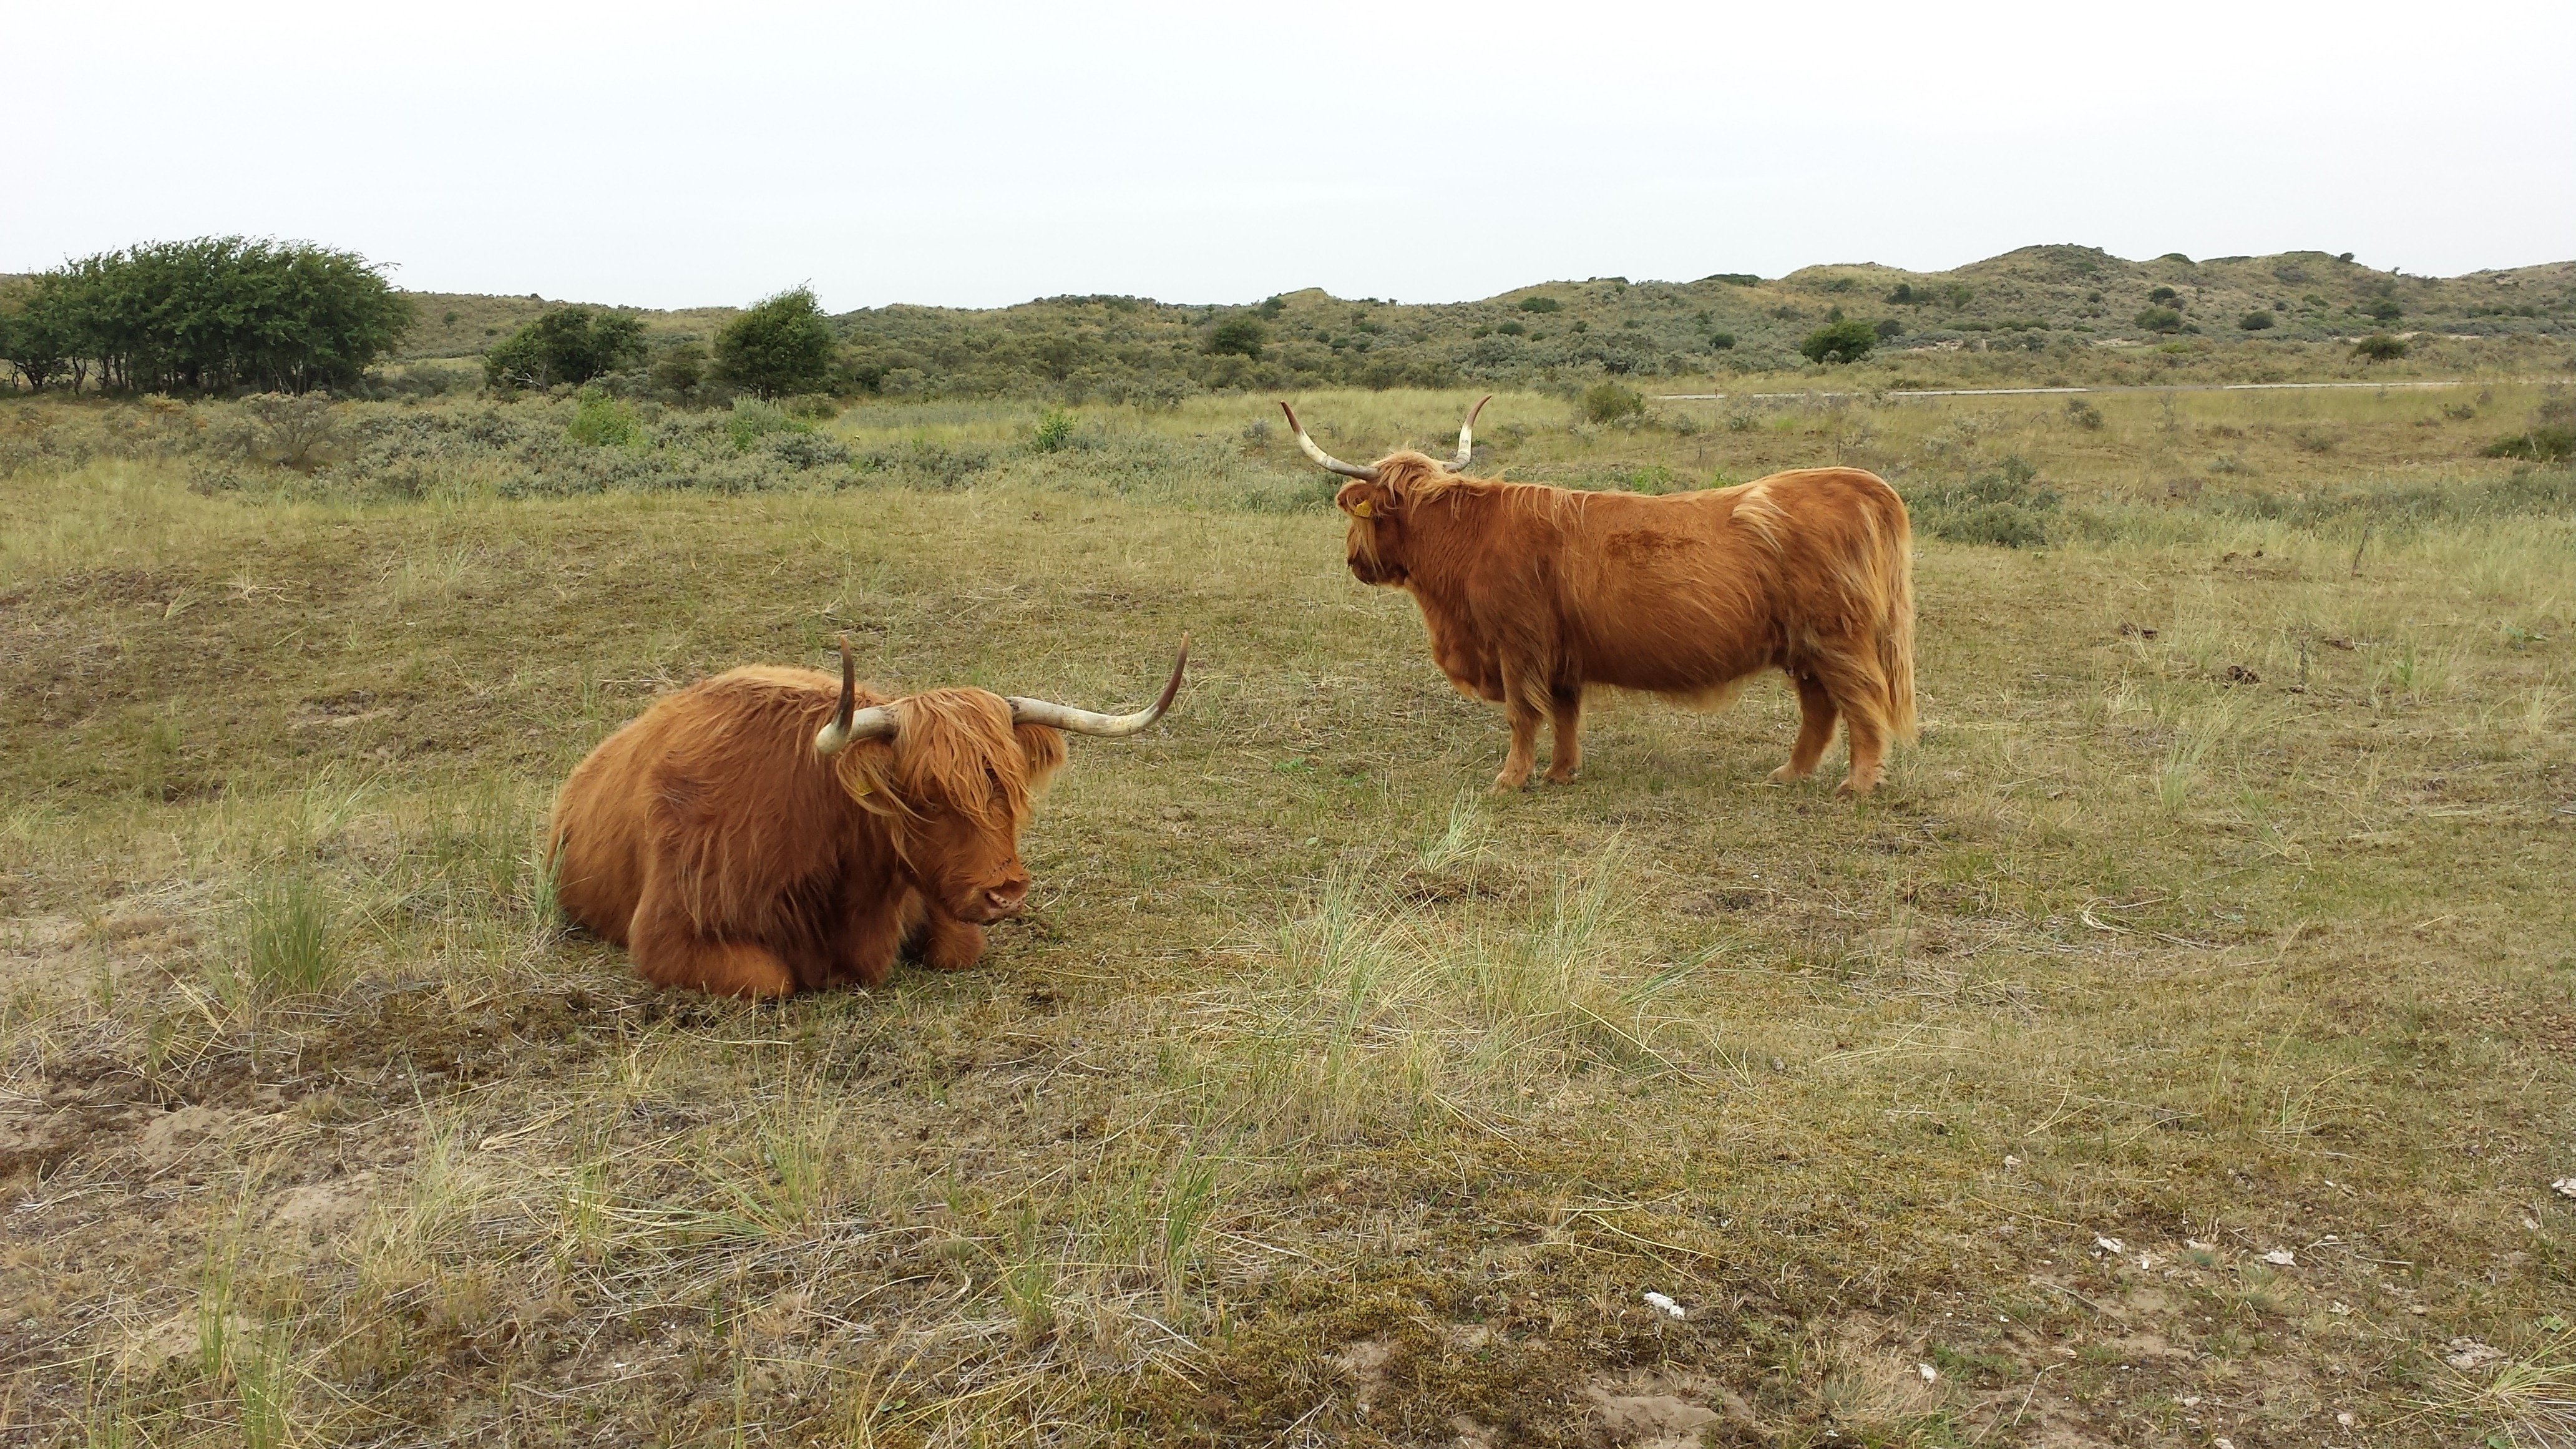
field, farm, meadow, prairie, cattle, herd, pasture, grazing, mammal, fauna, dunes, holland, grassland, ecosystem, ox, cattle like mammal, cycle north sea